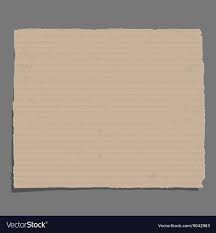
Waste category: cardboard